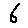
Label: 6